Domenico Vittorini

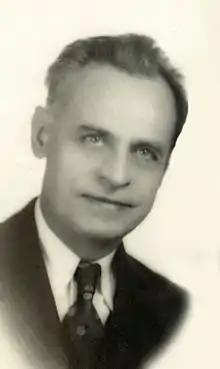
Image of Professor Domenico Vittorini

Domenico Vittorini was born in Preturo, L'Aquila, Abruzzo, Italy on October 28, 1892 and died 66 years later in Havertown, Pennsylvania, on March 9, 1958. His wife, Helen Whitney, was a student in his first class and they were married the day following her graduation. He had two children, Helen, born in 1923, and Carlo, born in 1929.